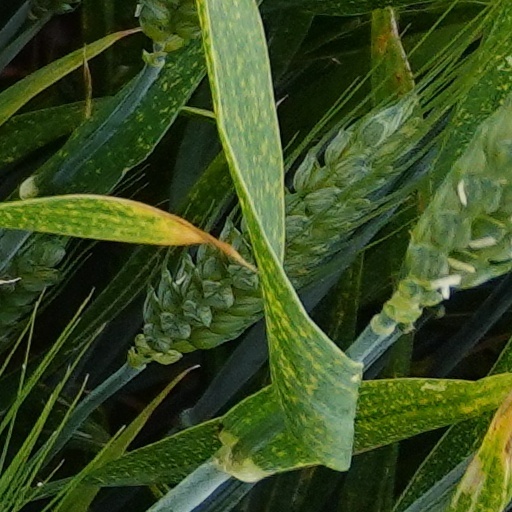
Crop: wheat